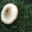
Label: mushroom